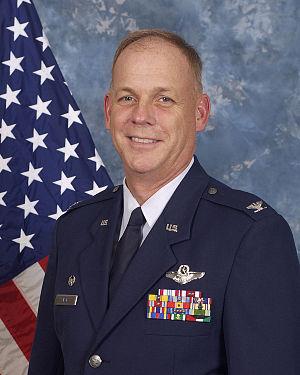
L'incident des armes nucléaires de l'US Air Force a eu lieu sur les bases militaires aériennes de Minot et Barksdale les 29 et 30 août 2007. Six missiles de croisière AGM-129 ACM, munis chacun d'une tête nucléaire W80 à rendement variable, auraient été chargés par erreur dans un bombardier lourd B-52H de l'United States Air Force à Minot et transportés à Barksdale. Les têtes nucléaires des missiles auraient dû être retirées avant de sortir ceux-ci de leur bunker de stockage. Aucun rapport n'a signalé la disparition des ogives nucléaires, qui sont restées montées sur l'appareil, à Minot et à Barksdale, pendant une durée de 36 heures. Pendant cette période, les têtes nucléaires n'ont pas fait l'objet des mesures de sécurité obligatoires pour les armes nucléaires.